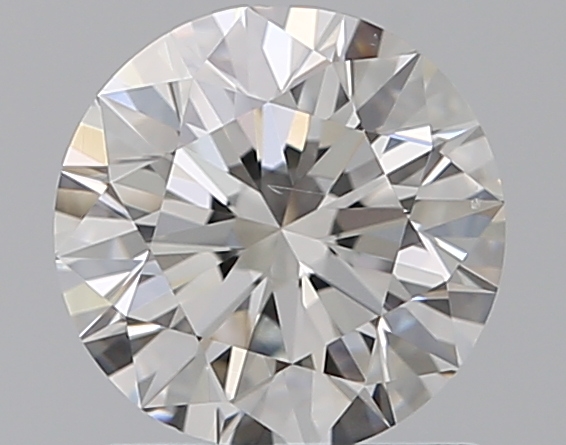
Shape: round
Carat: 1
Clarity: SI1
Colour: F
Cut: EX
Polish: EX
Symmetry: VG
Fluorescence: N
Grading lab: GIA
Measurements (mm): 6.33 x 6.41 x 3.98